Trentham Estate

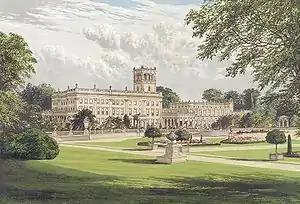
Trentham Hall in 1880 from Morris's "Seats of Noblemen and Gentlemen": The front entrance is at the left, leading into the three-storey main house. The two-storey family wing is at the right, beyond the campanile.

The country house, of which parts remain dating from 1833 to 1842, was designed by Charles Barry, while he was working on the rebuild of the Palace of Westminster. He was commissioned by the 2nd Duke of Sutherland. The focal point of the building was a campanile clock tower.